William Herbert Wallace

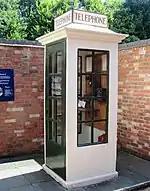
The call was made from a K1 phone box 400 yards from Wallace's house.

William Herbert Wallace was born in Millom, Cumberland, in 1878; he was the eldest of three children born to Benjamin and Margery Wallace, having a younger brother and sister. On leaving school at fourteen he began training as a draper's assistant in Barrow-in-Furness, Lancashire, and on finishing his apprenticeship he obtained a position in Manchester with Messrs Whiteway Laidlaw and Company, outfitters to the British Armed Forces and the Colonial, Indian and Diplomatic Services. In 1903, after five years' service, Wallace obtained a transfer to the company's branch in Calcutta, India, where he remained for two years. On the suggestion of his brother Joseph, who lived in Shanghai, Wallace sought another transfer to Whiteway Laidlaw's branch of that city in 1905.